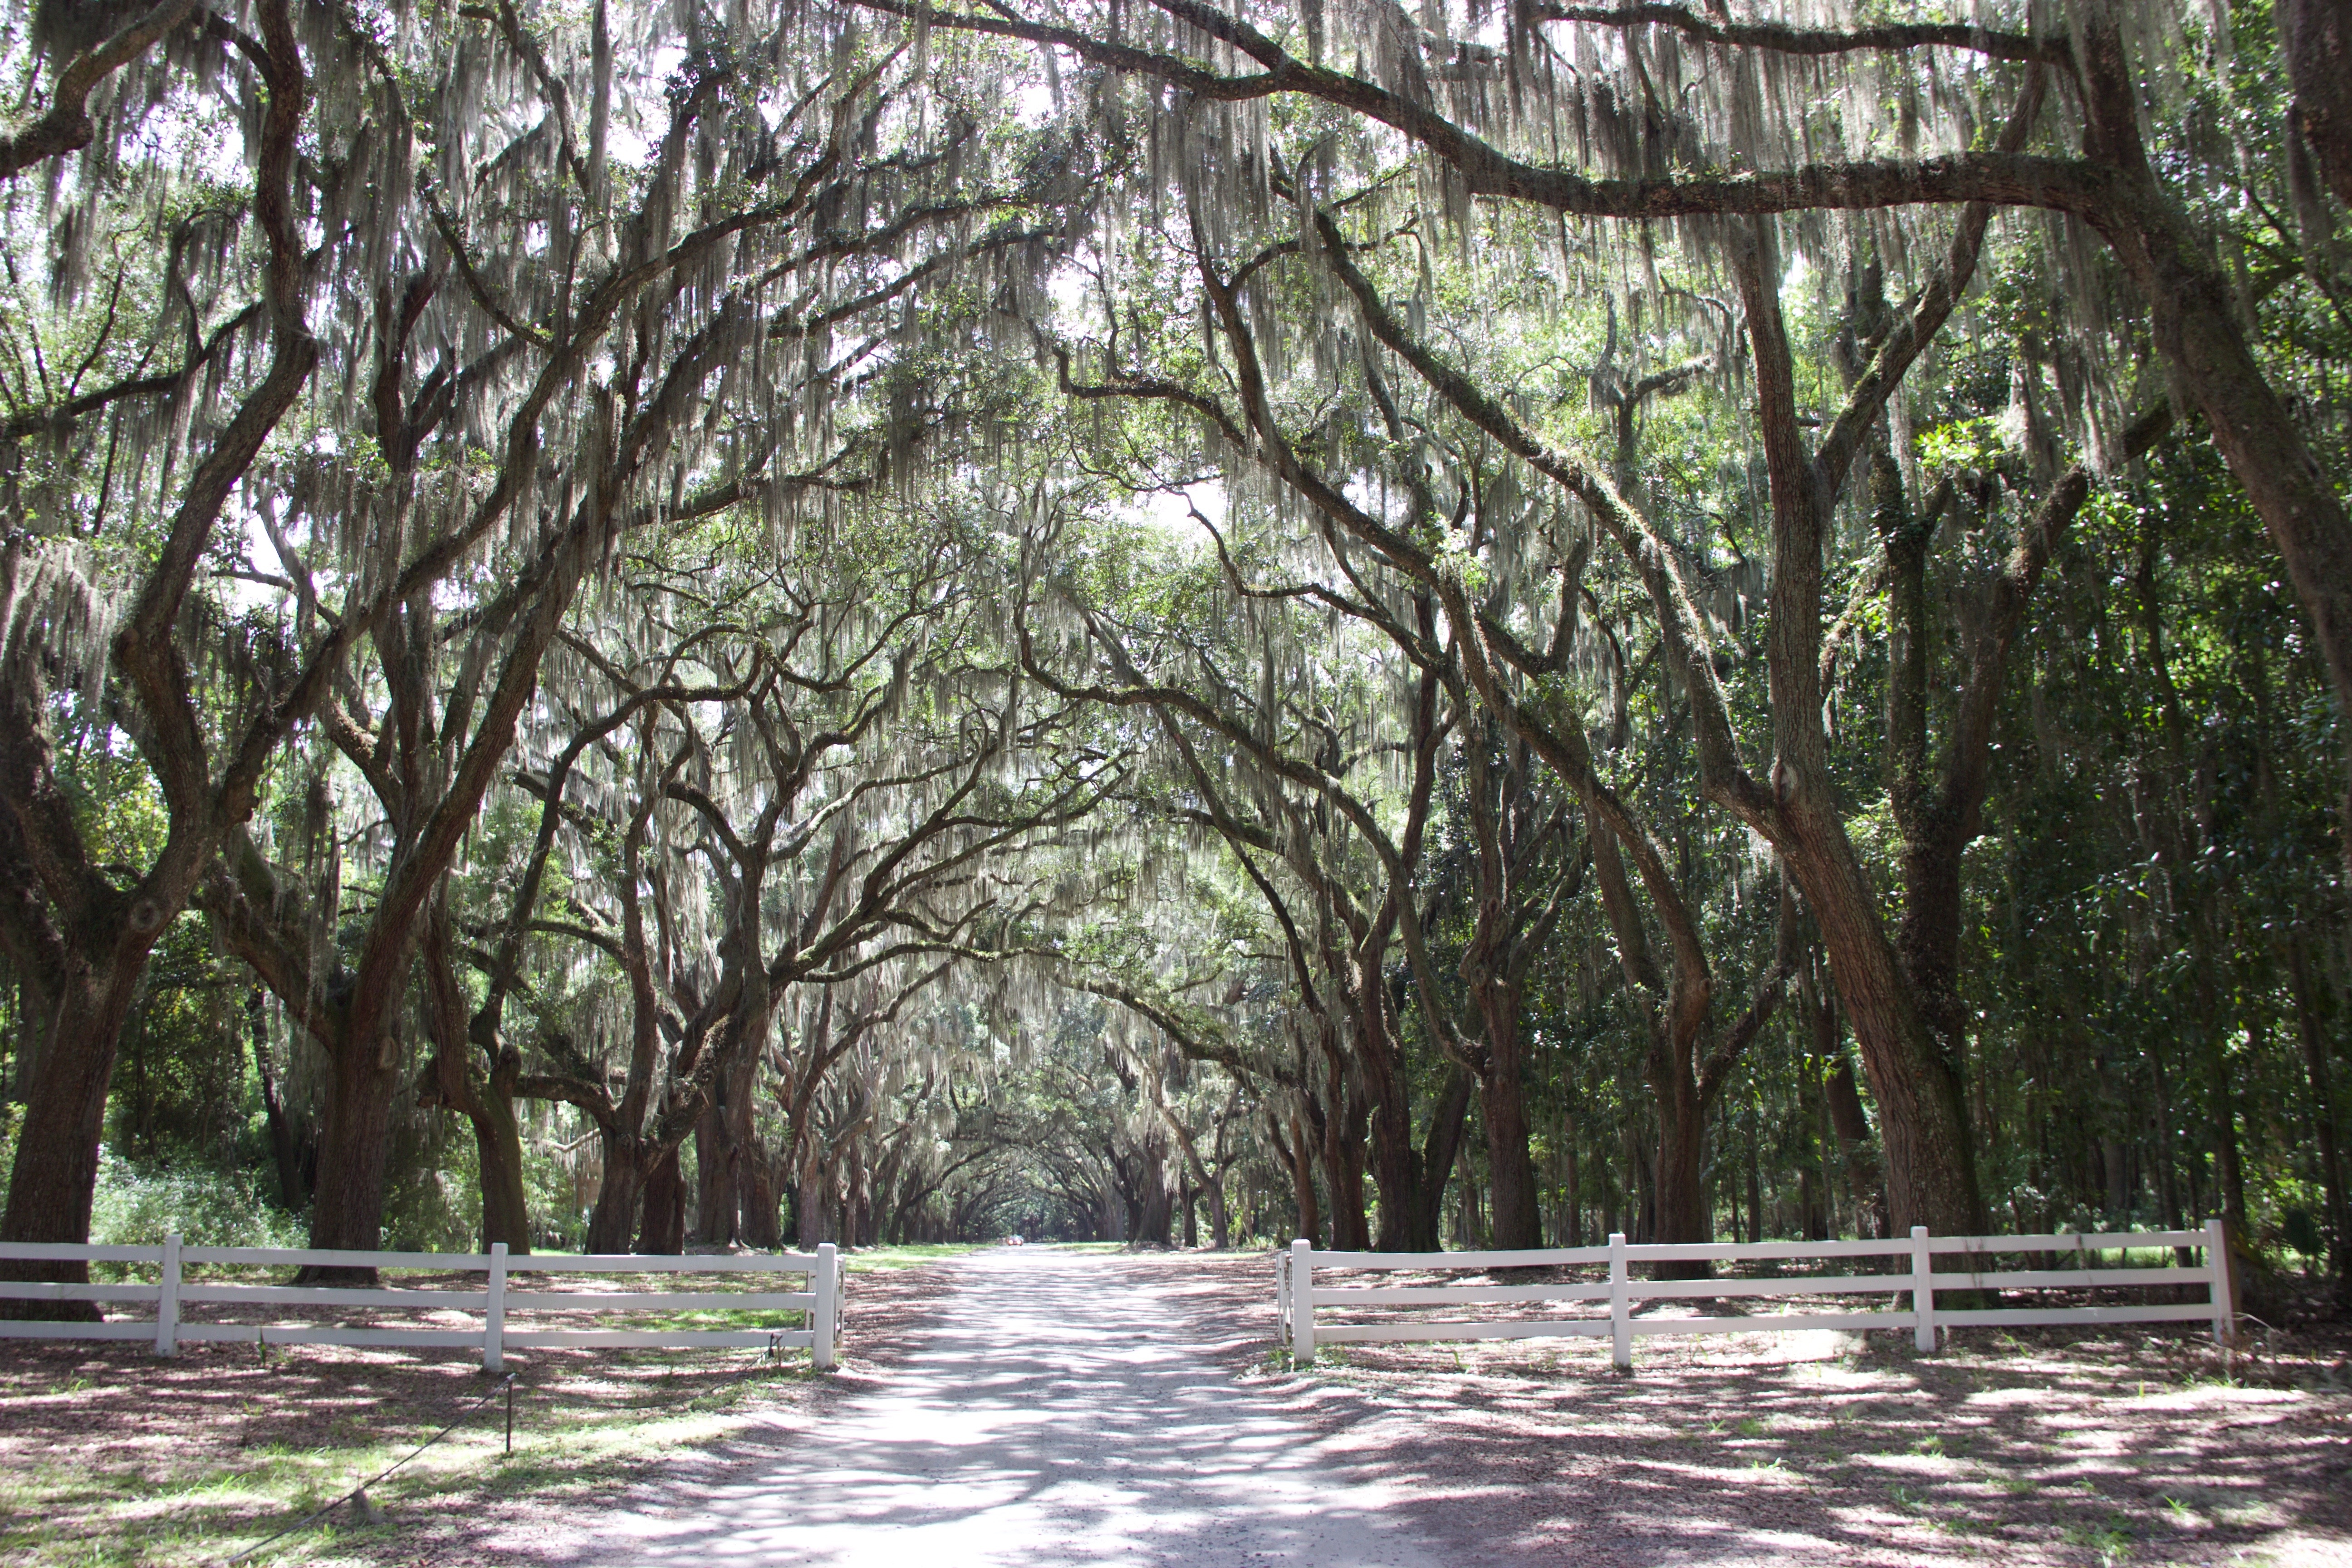
tree, nature, forest, swamp, branch, fence, sunlight, river, stream, jungle, park, savanna, avenue, rainforest, wetland, woodland, habitat, mood, away, tree lined avenue, natural environment, woody plant, bayou